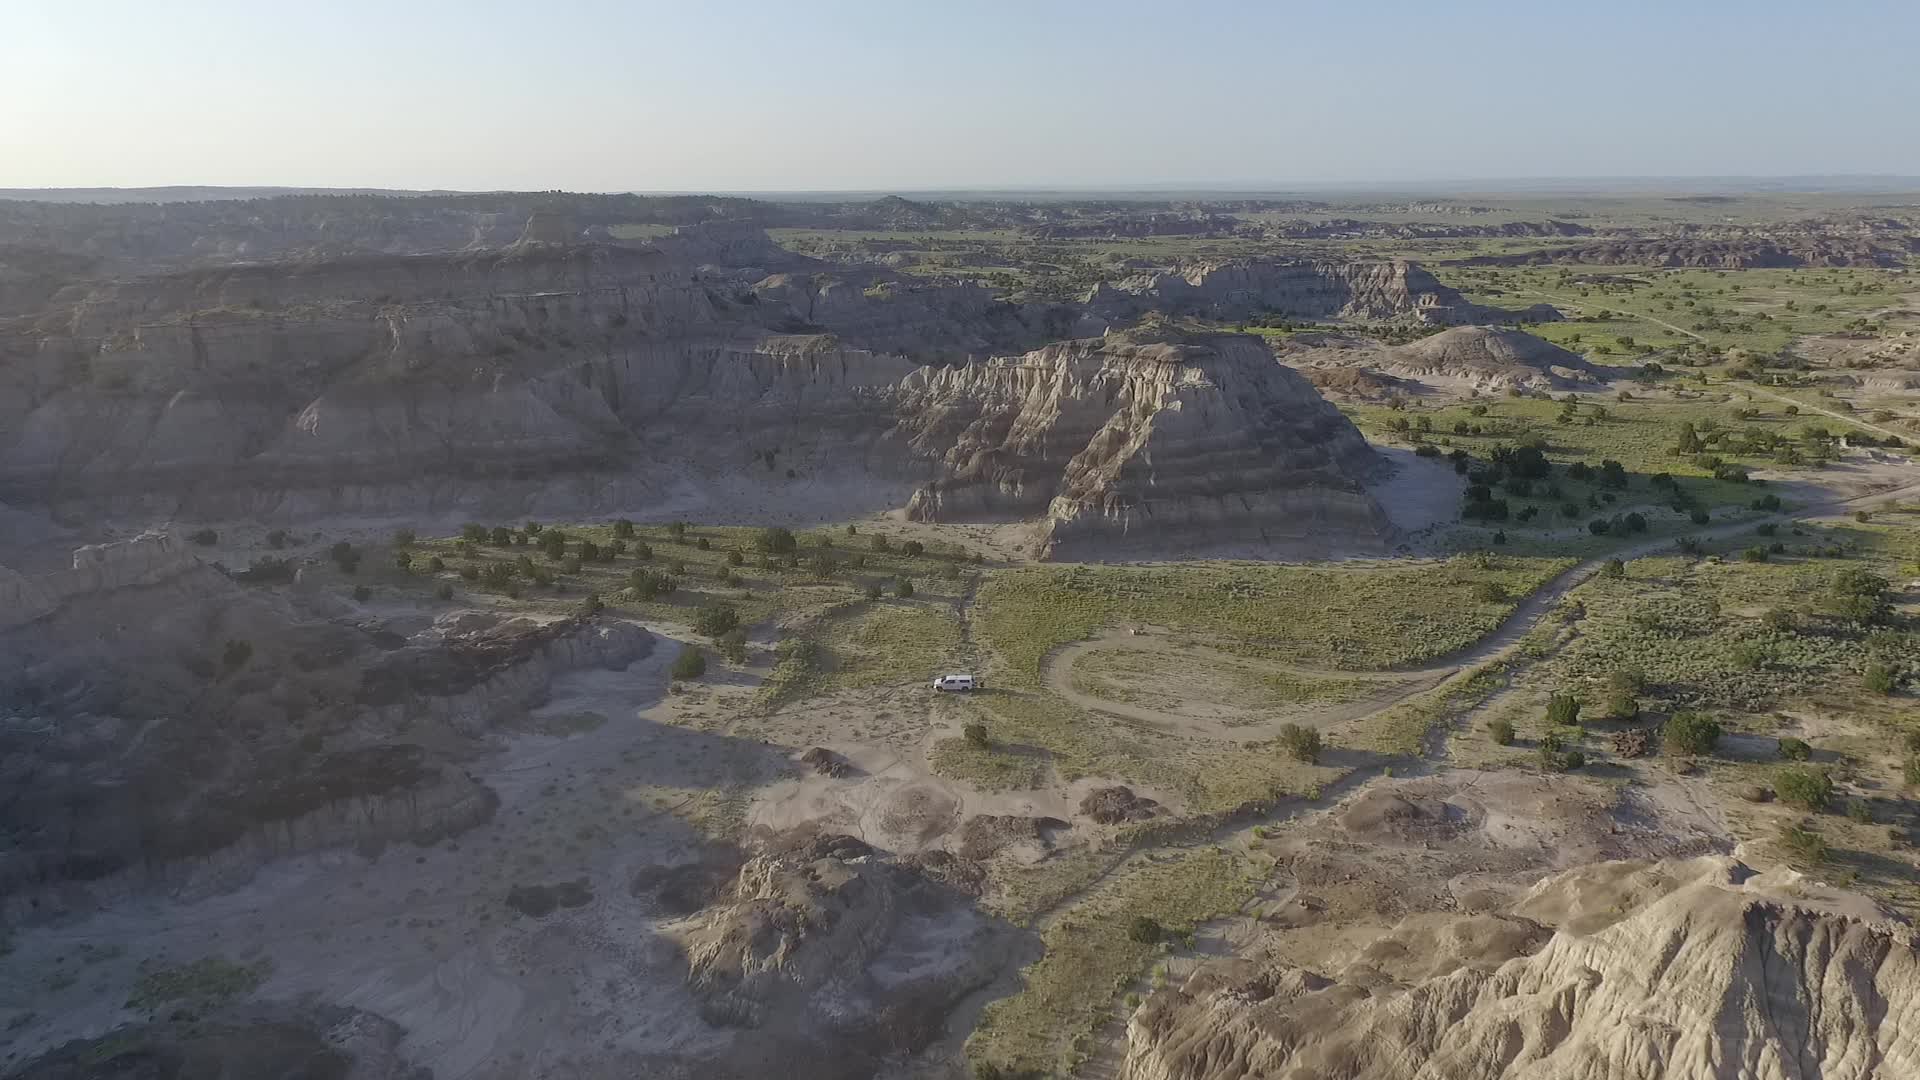
coast, cliff, reservoir, terrain, plain, geology, badlands, plateau, ecosystem, quadcopter, wadi, lybrookbadlands, dronevideo, landform, volcanic crater, oldmanandhistoy, aerial photography, geographical feature, geological phenomenon